Waterloo Tunnel

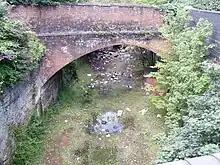
The Byrom Street Cutting at Fontenoy Street, looking toward Waterloo Tunnel

In May 2007 it was reported that chief executive of Merseytravel, Neil Scales, had prepared a report outlining the possibilities for reuse of the Victoria/Waterloo and Wapping tunnels. Merseytravel safeguard the tunnel for future use.